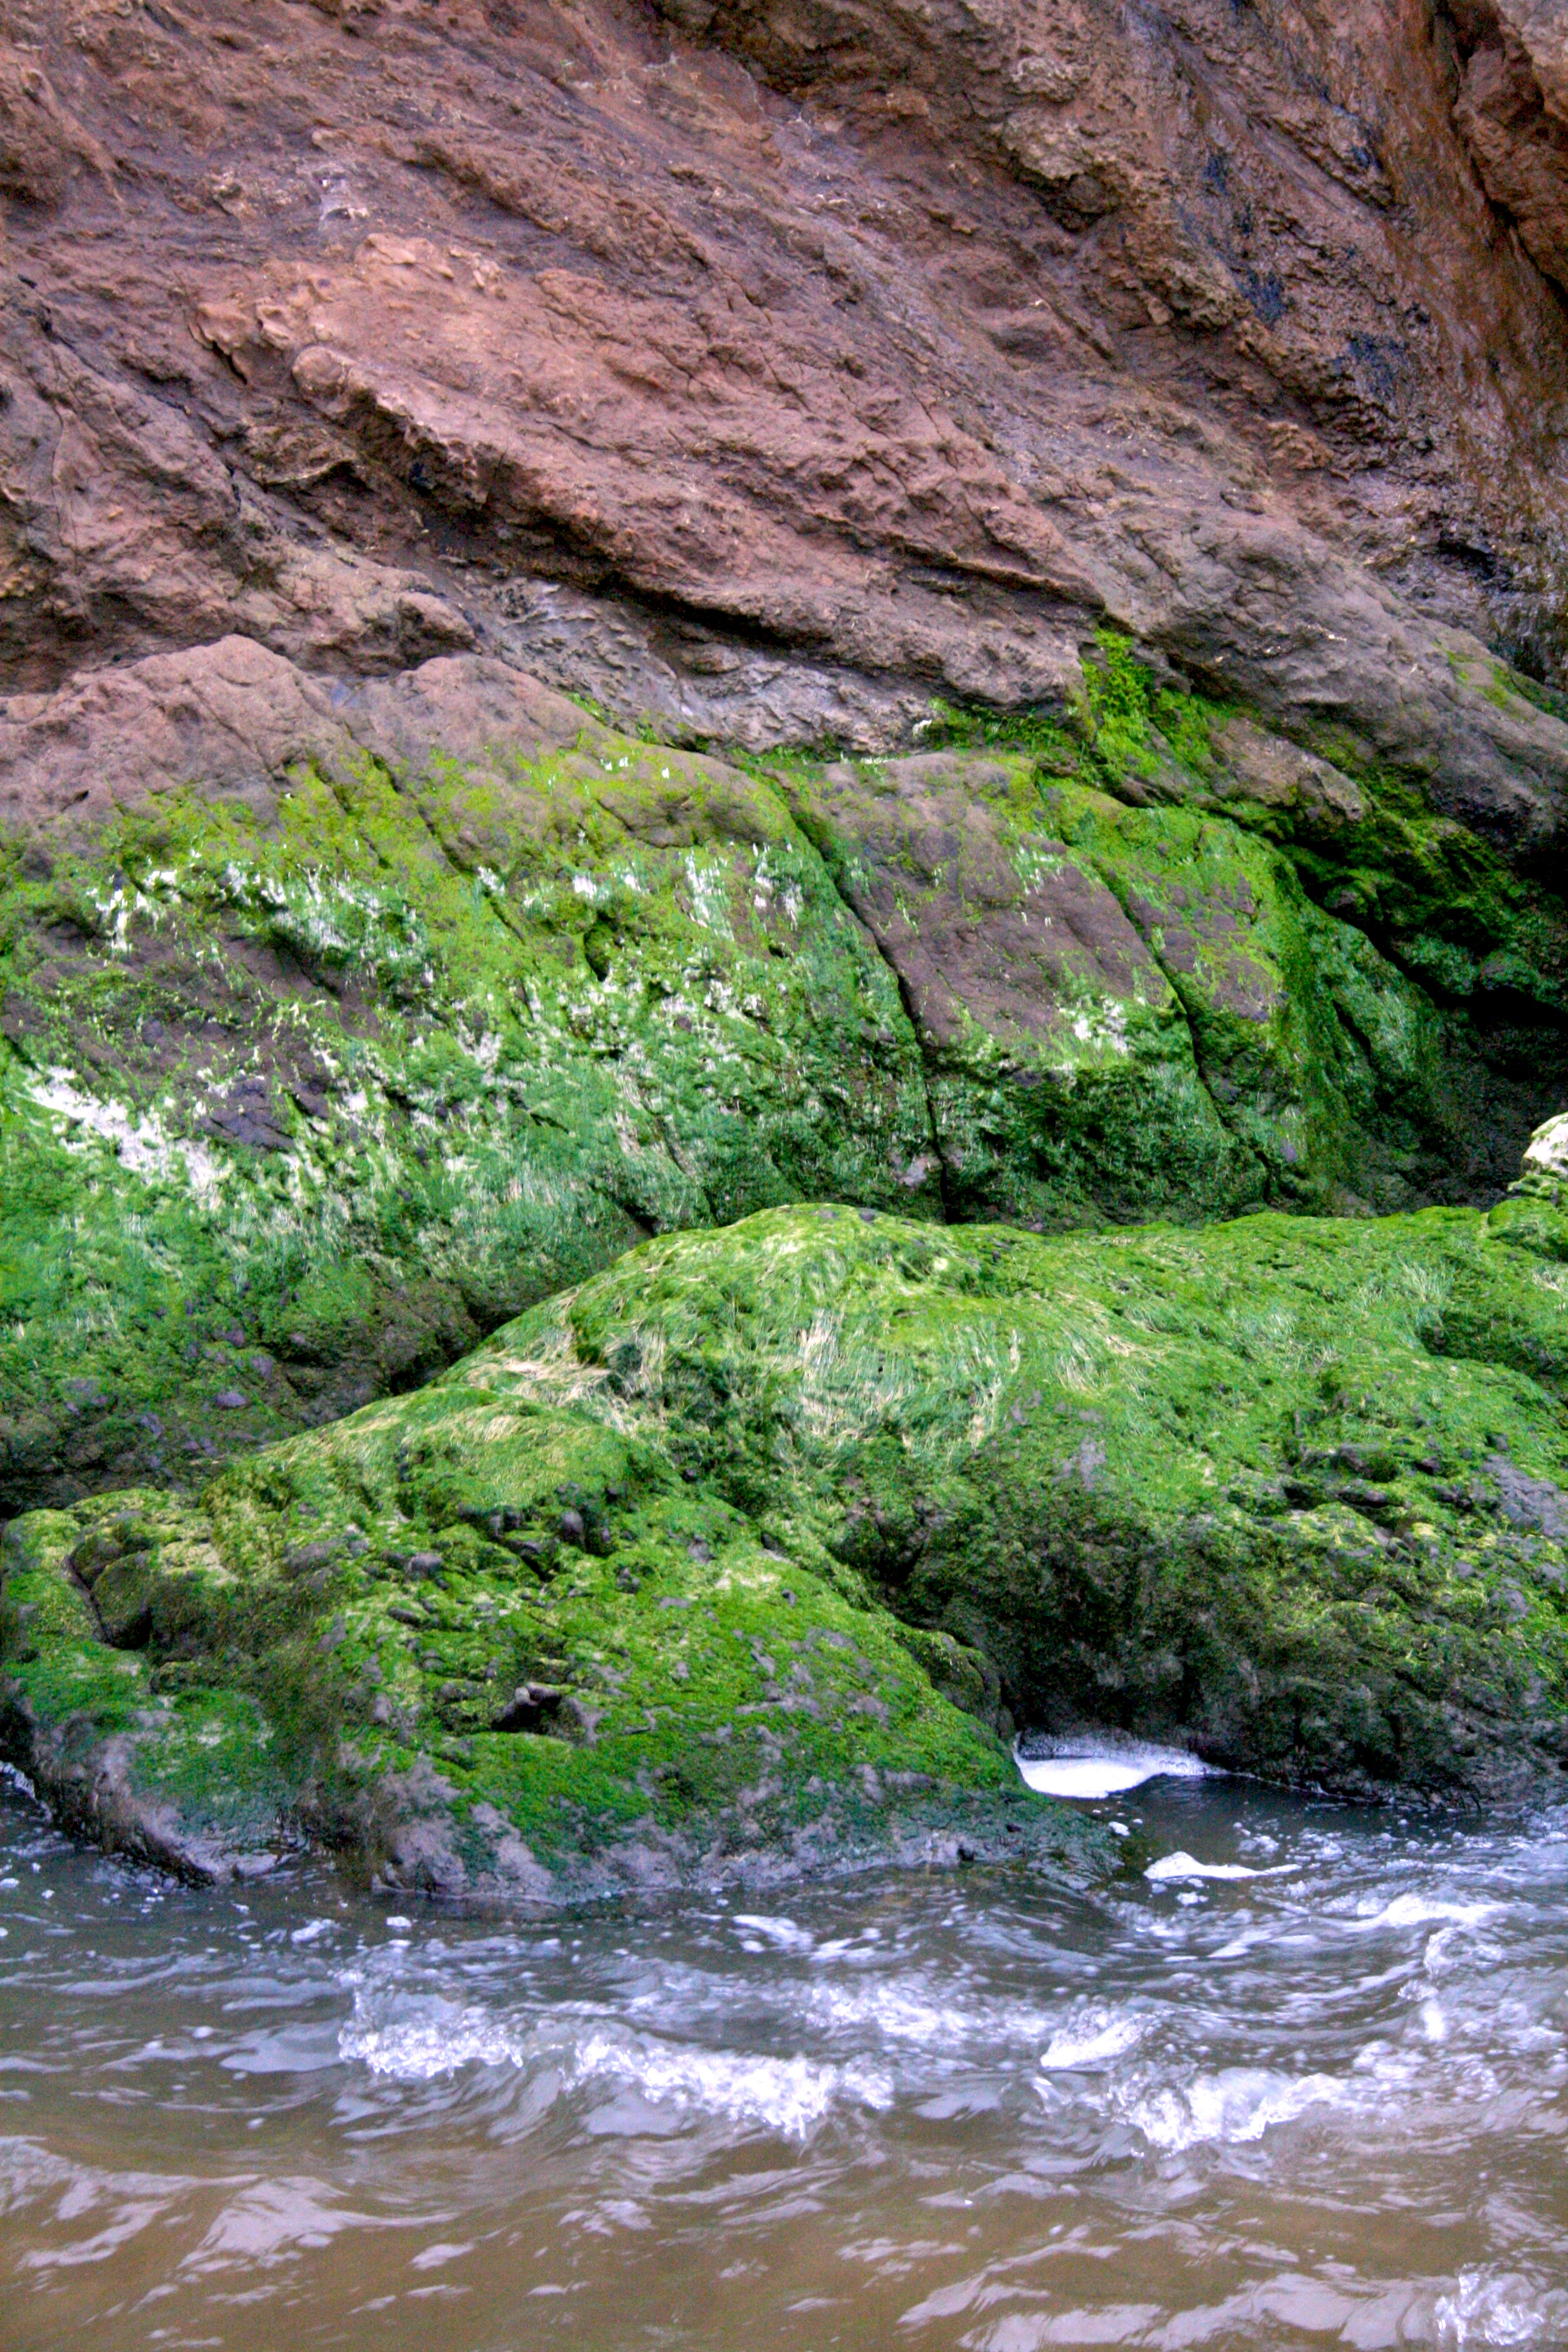
beach, water, nature, rock, creek, wilderness, flower, river, valley, moss, stream, rapid, body of water, rocks, ravine, water feature, watercourse, bragg, ftbragg, mossrocksbeachft, wadi, landform, geographical feature